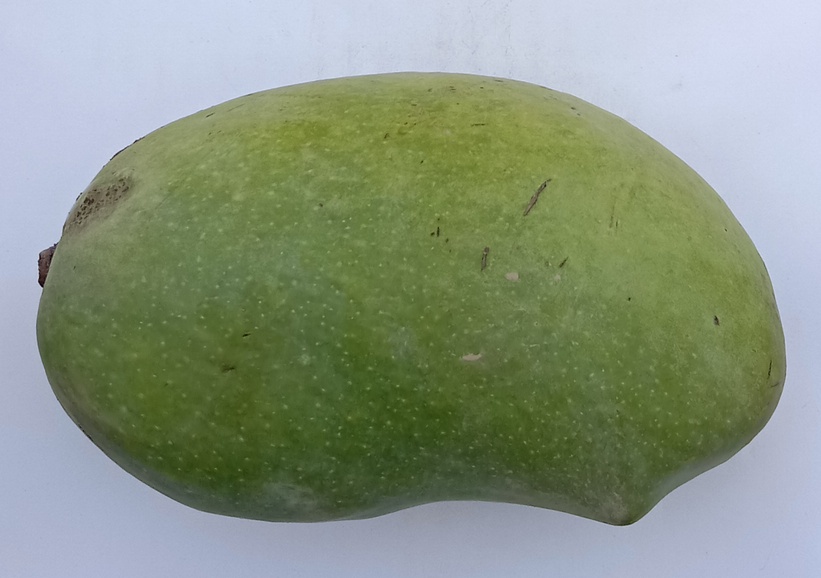
Mango variety: Chaunsa (White)